Souk El Bchemkya

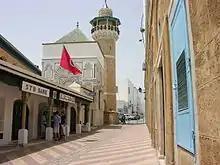
Actual location of the souk.

Souk El Bchemkya is one of the souks of the medina of Tunis. It used to be specialised in selling "bechmak" (slippers for Turks).